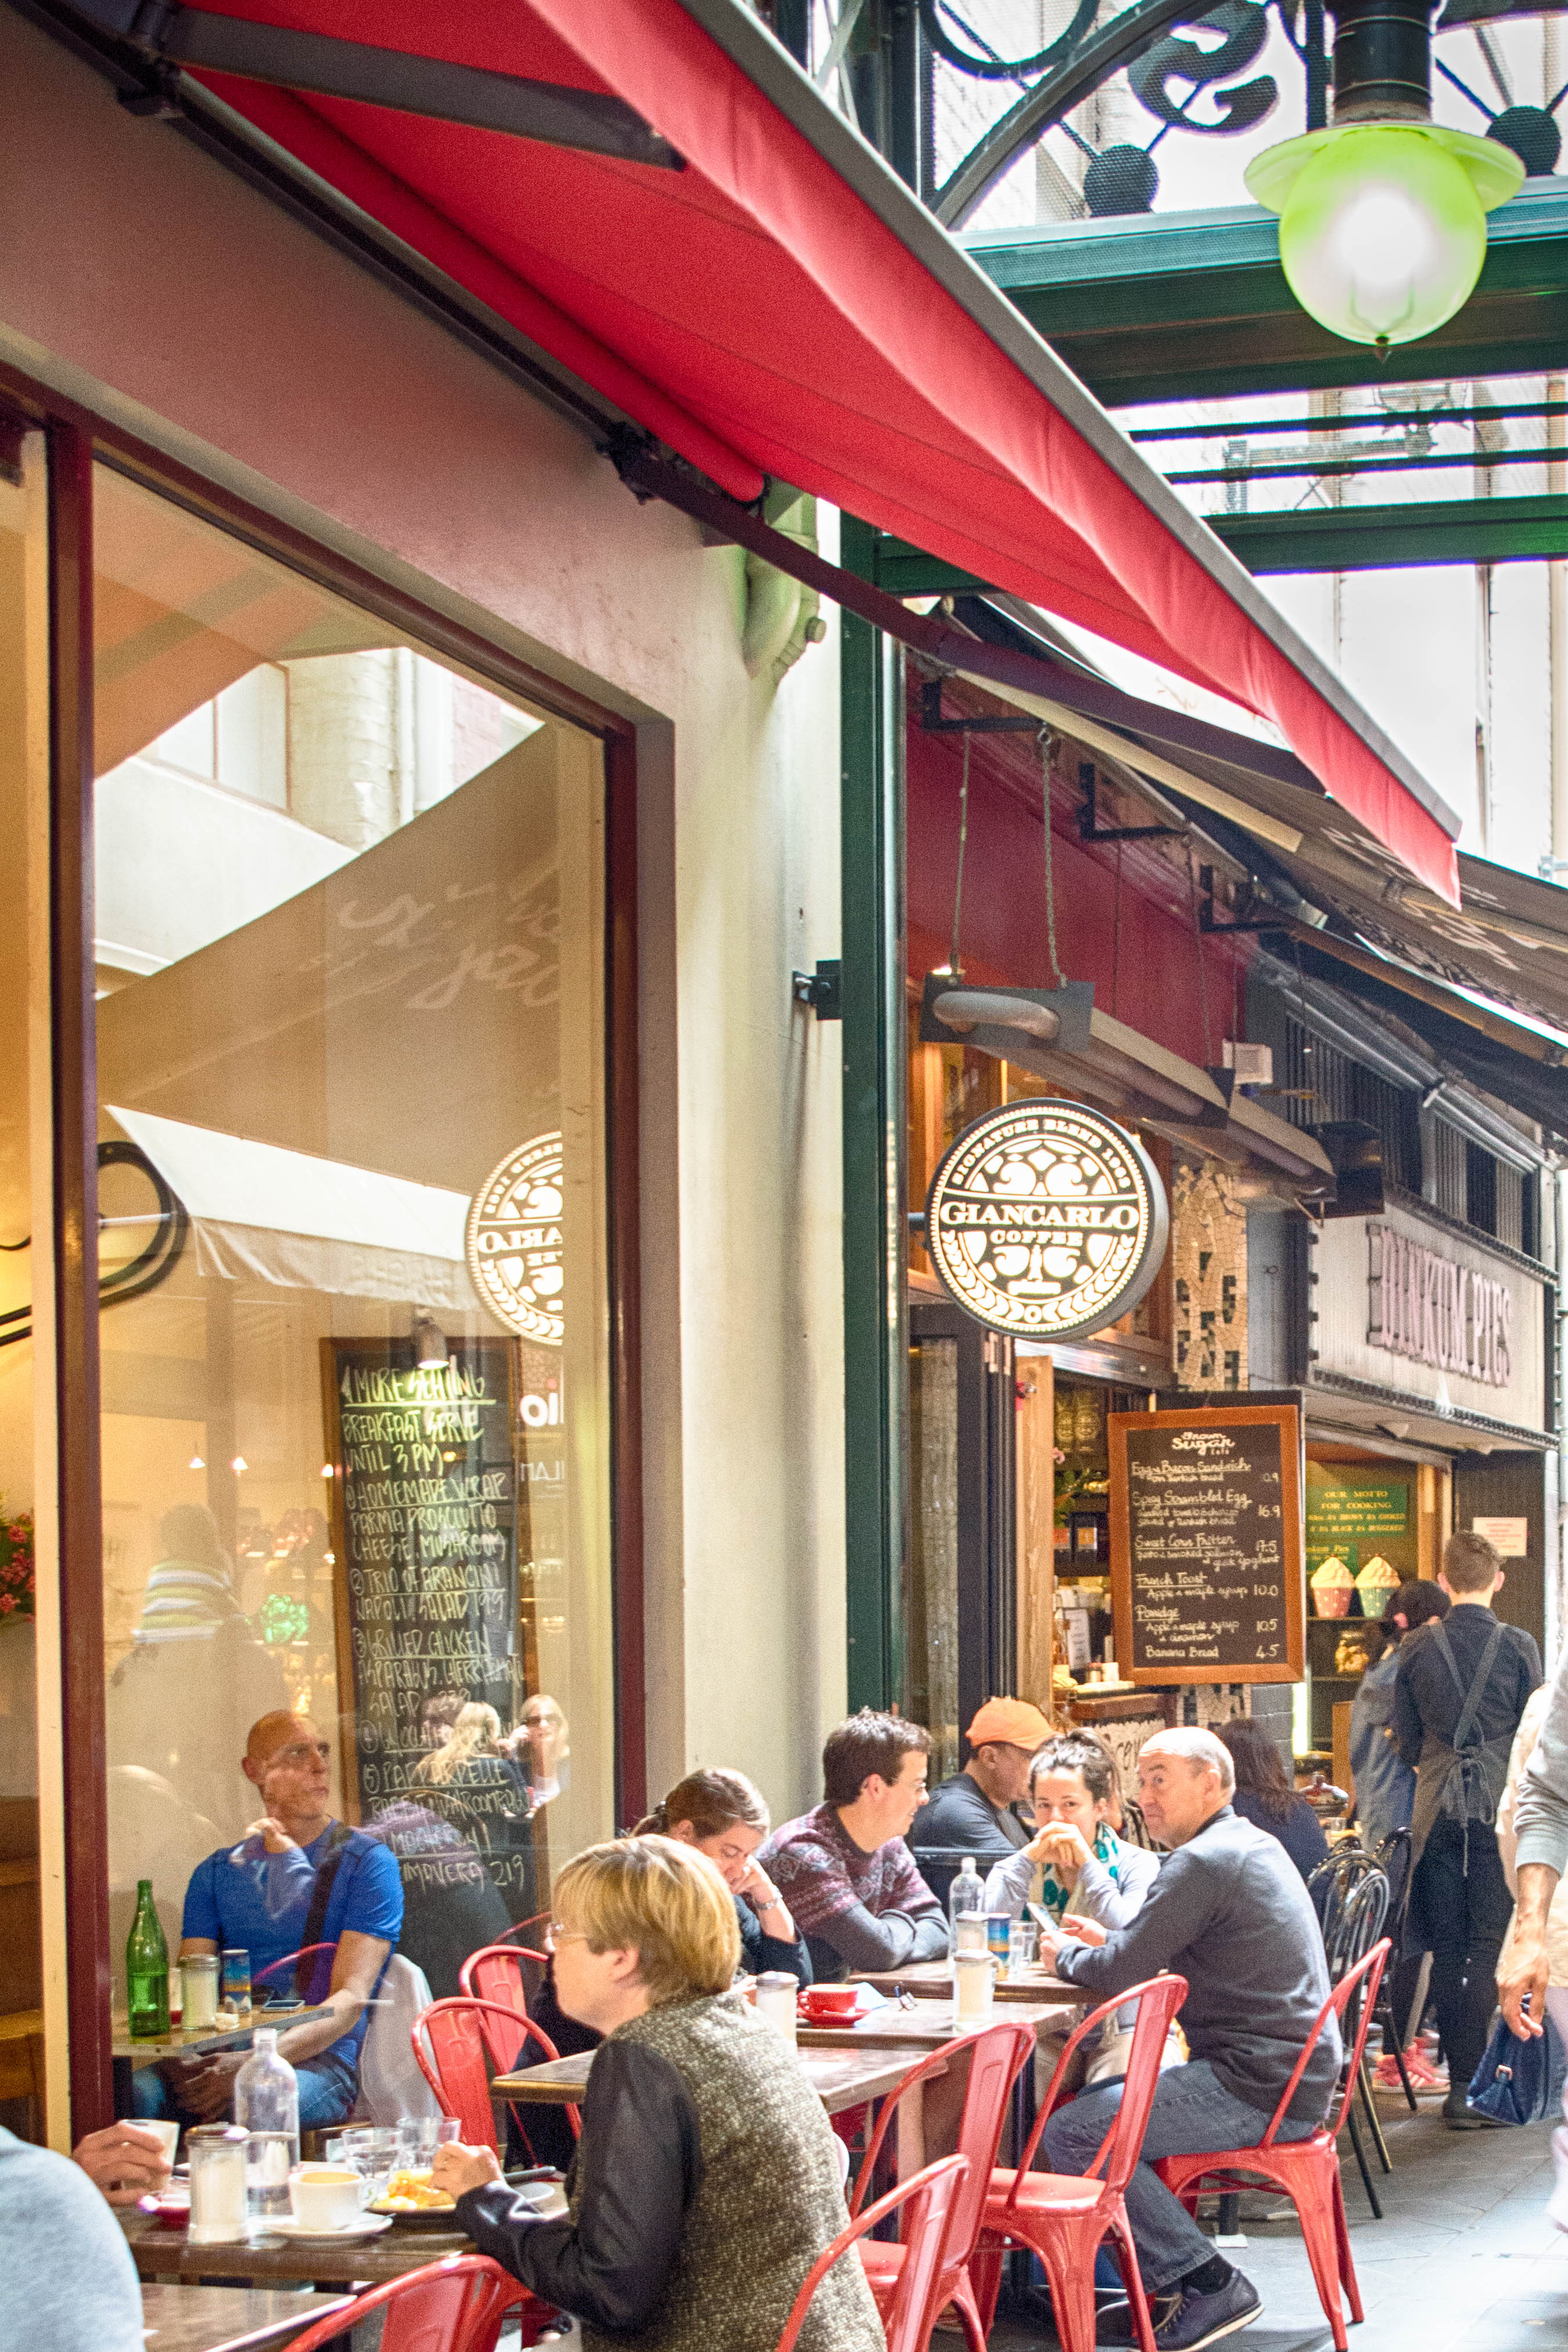
cafe, restaurant, market, shopping, interior design, arcade, melbourne